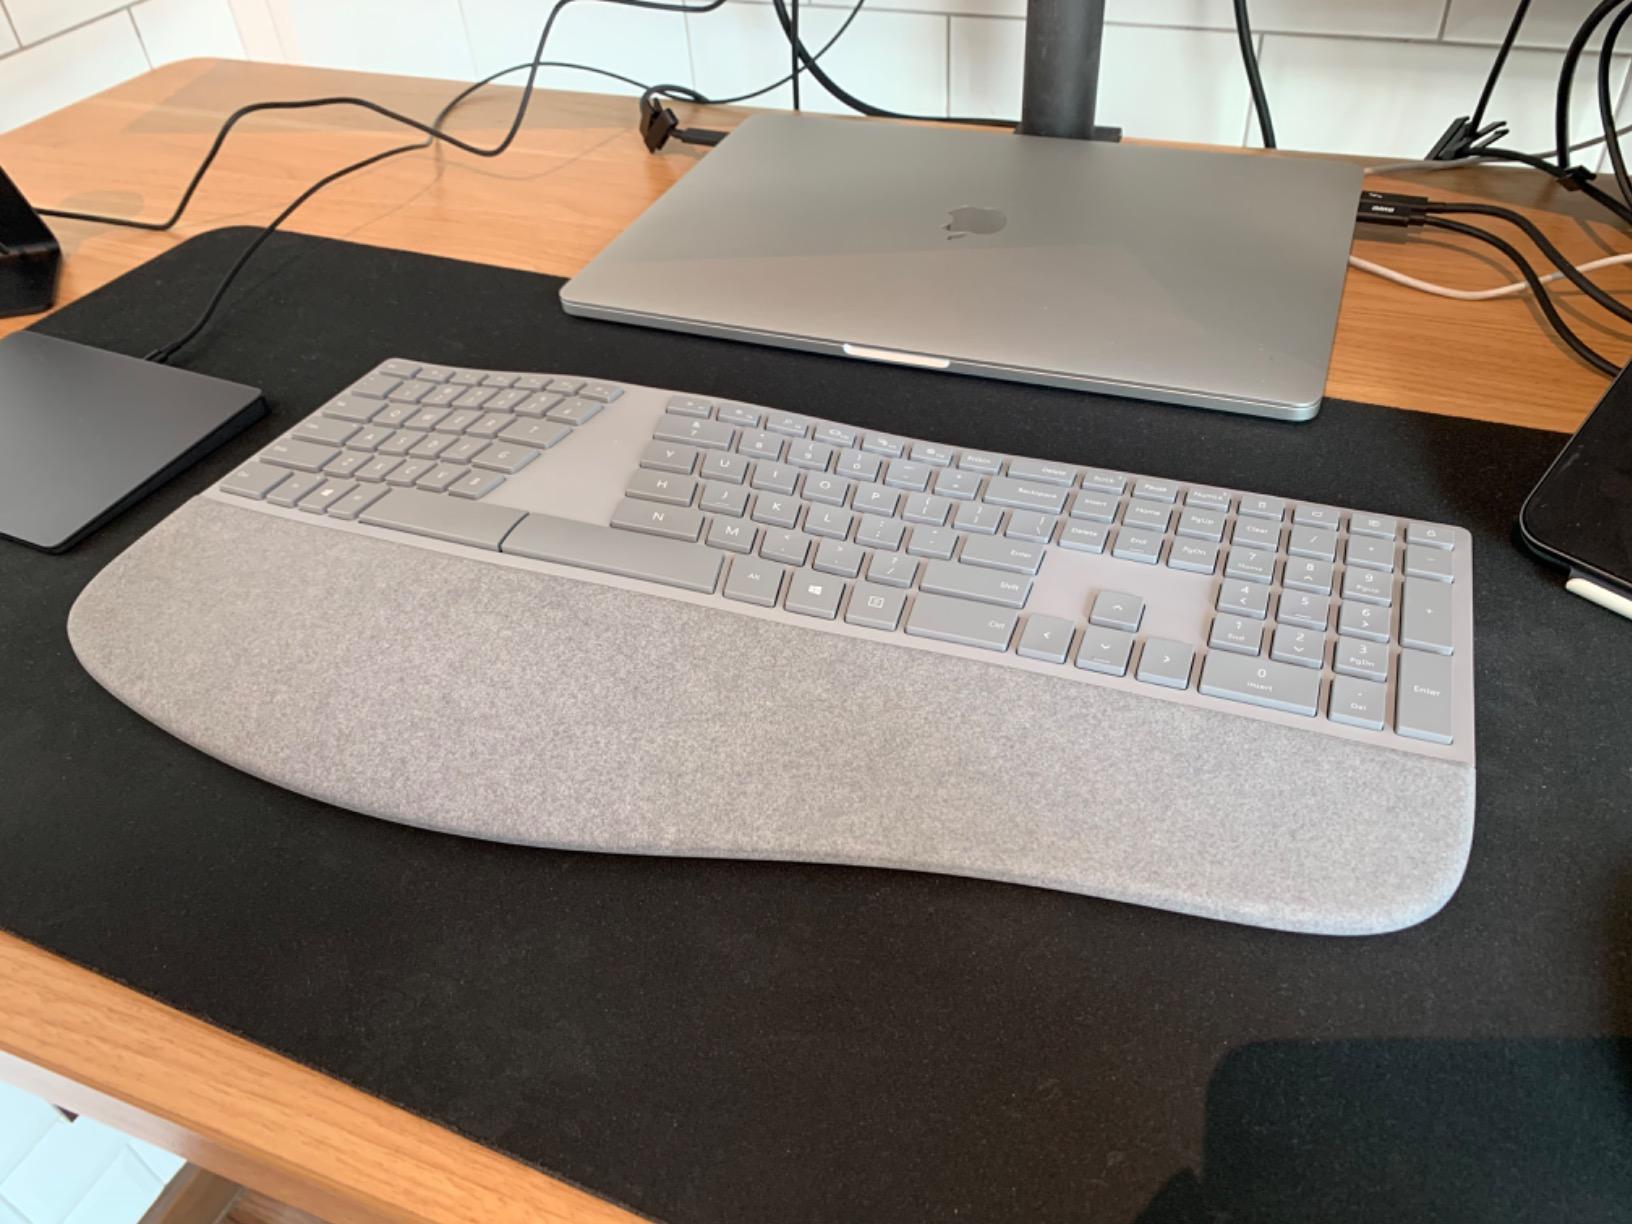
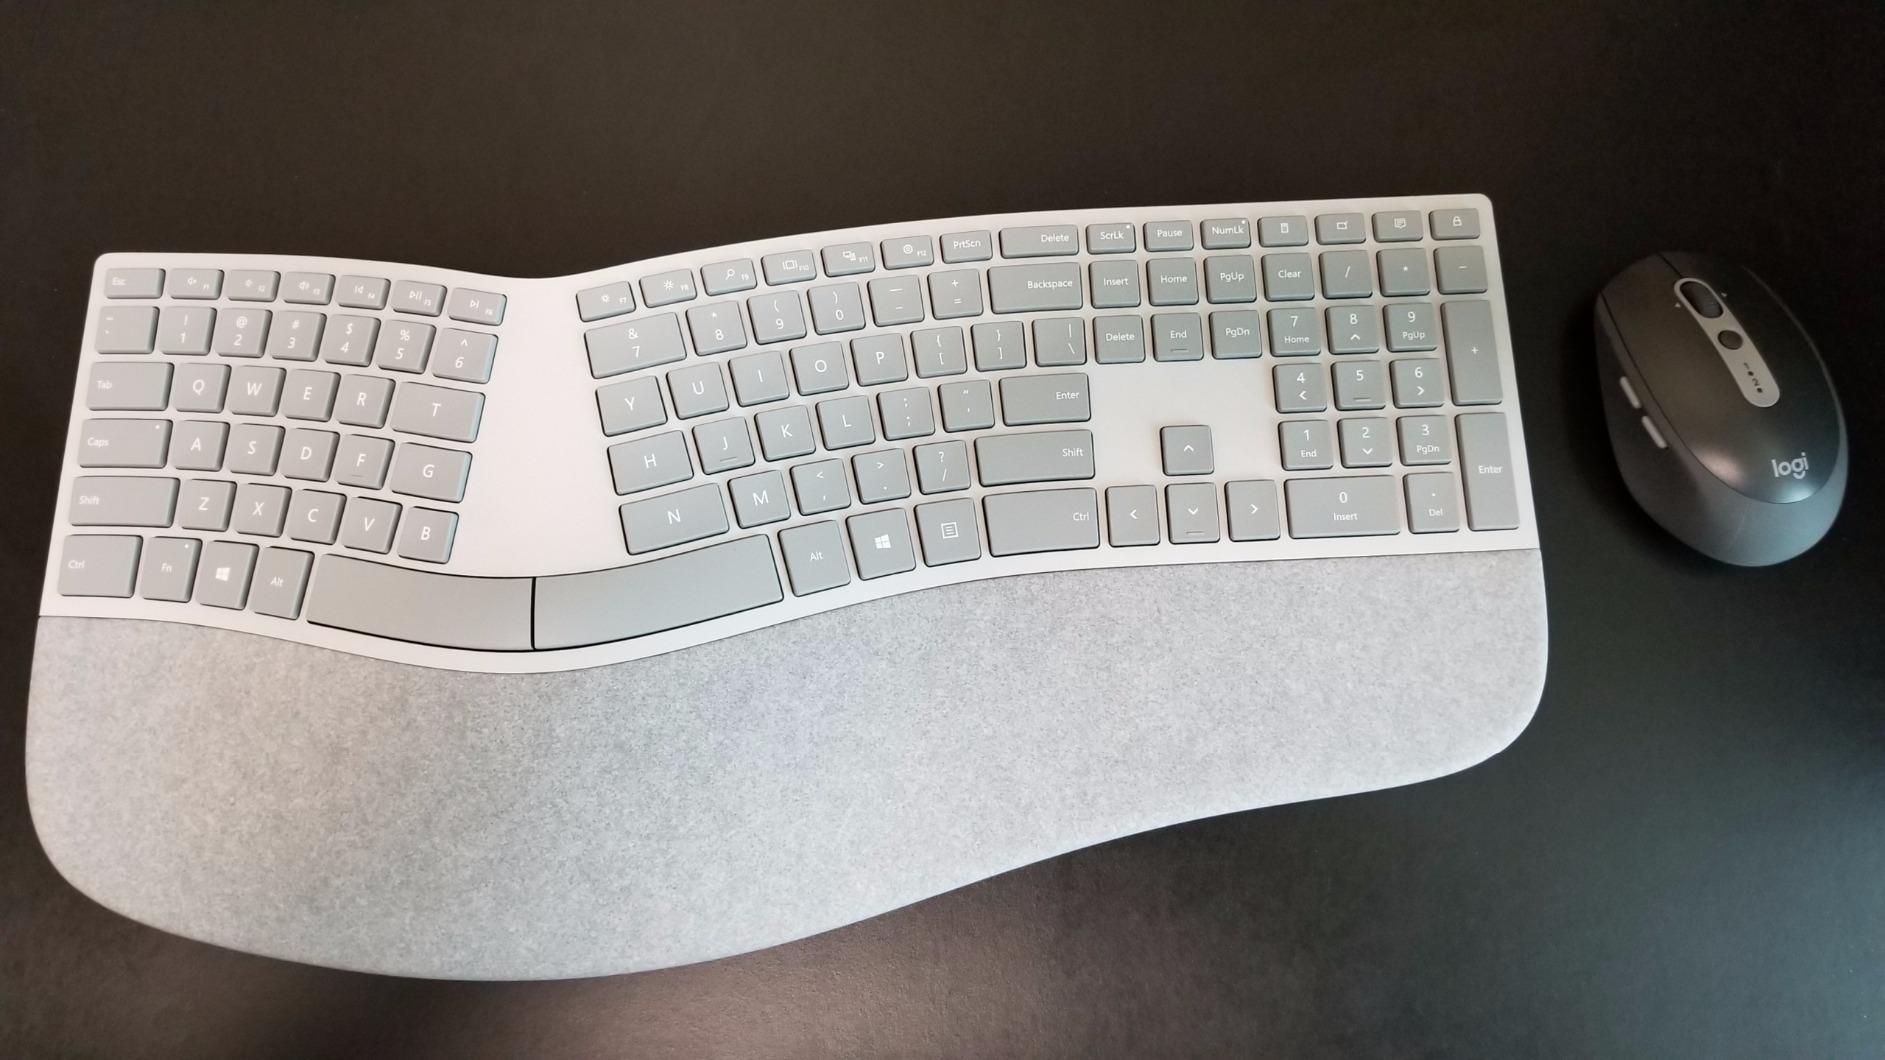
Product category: keyboard
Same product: yes